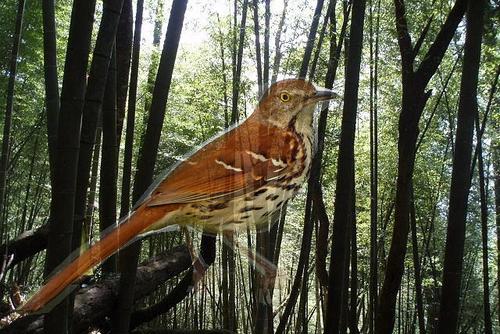
Bird species: Brown_Thrasher
Bird type: landbird
Background: land